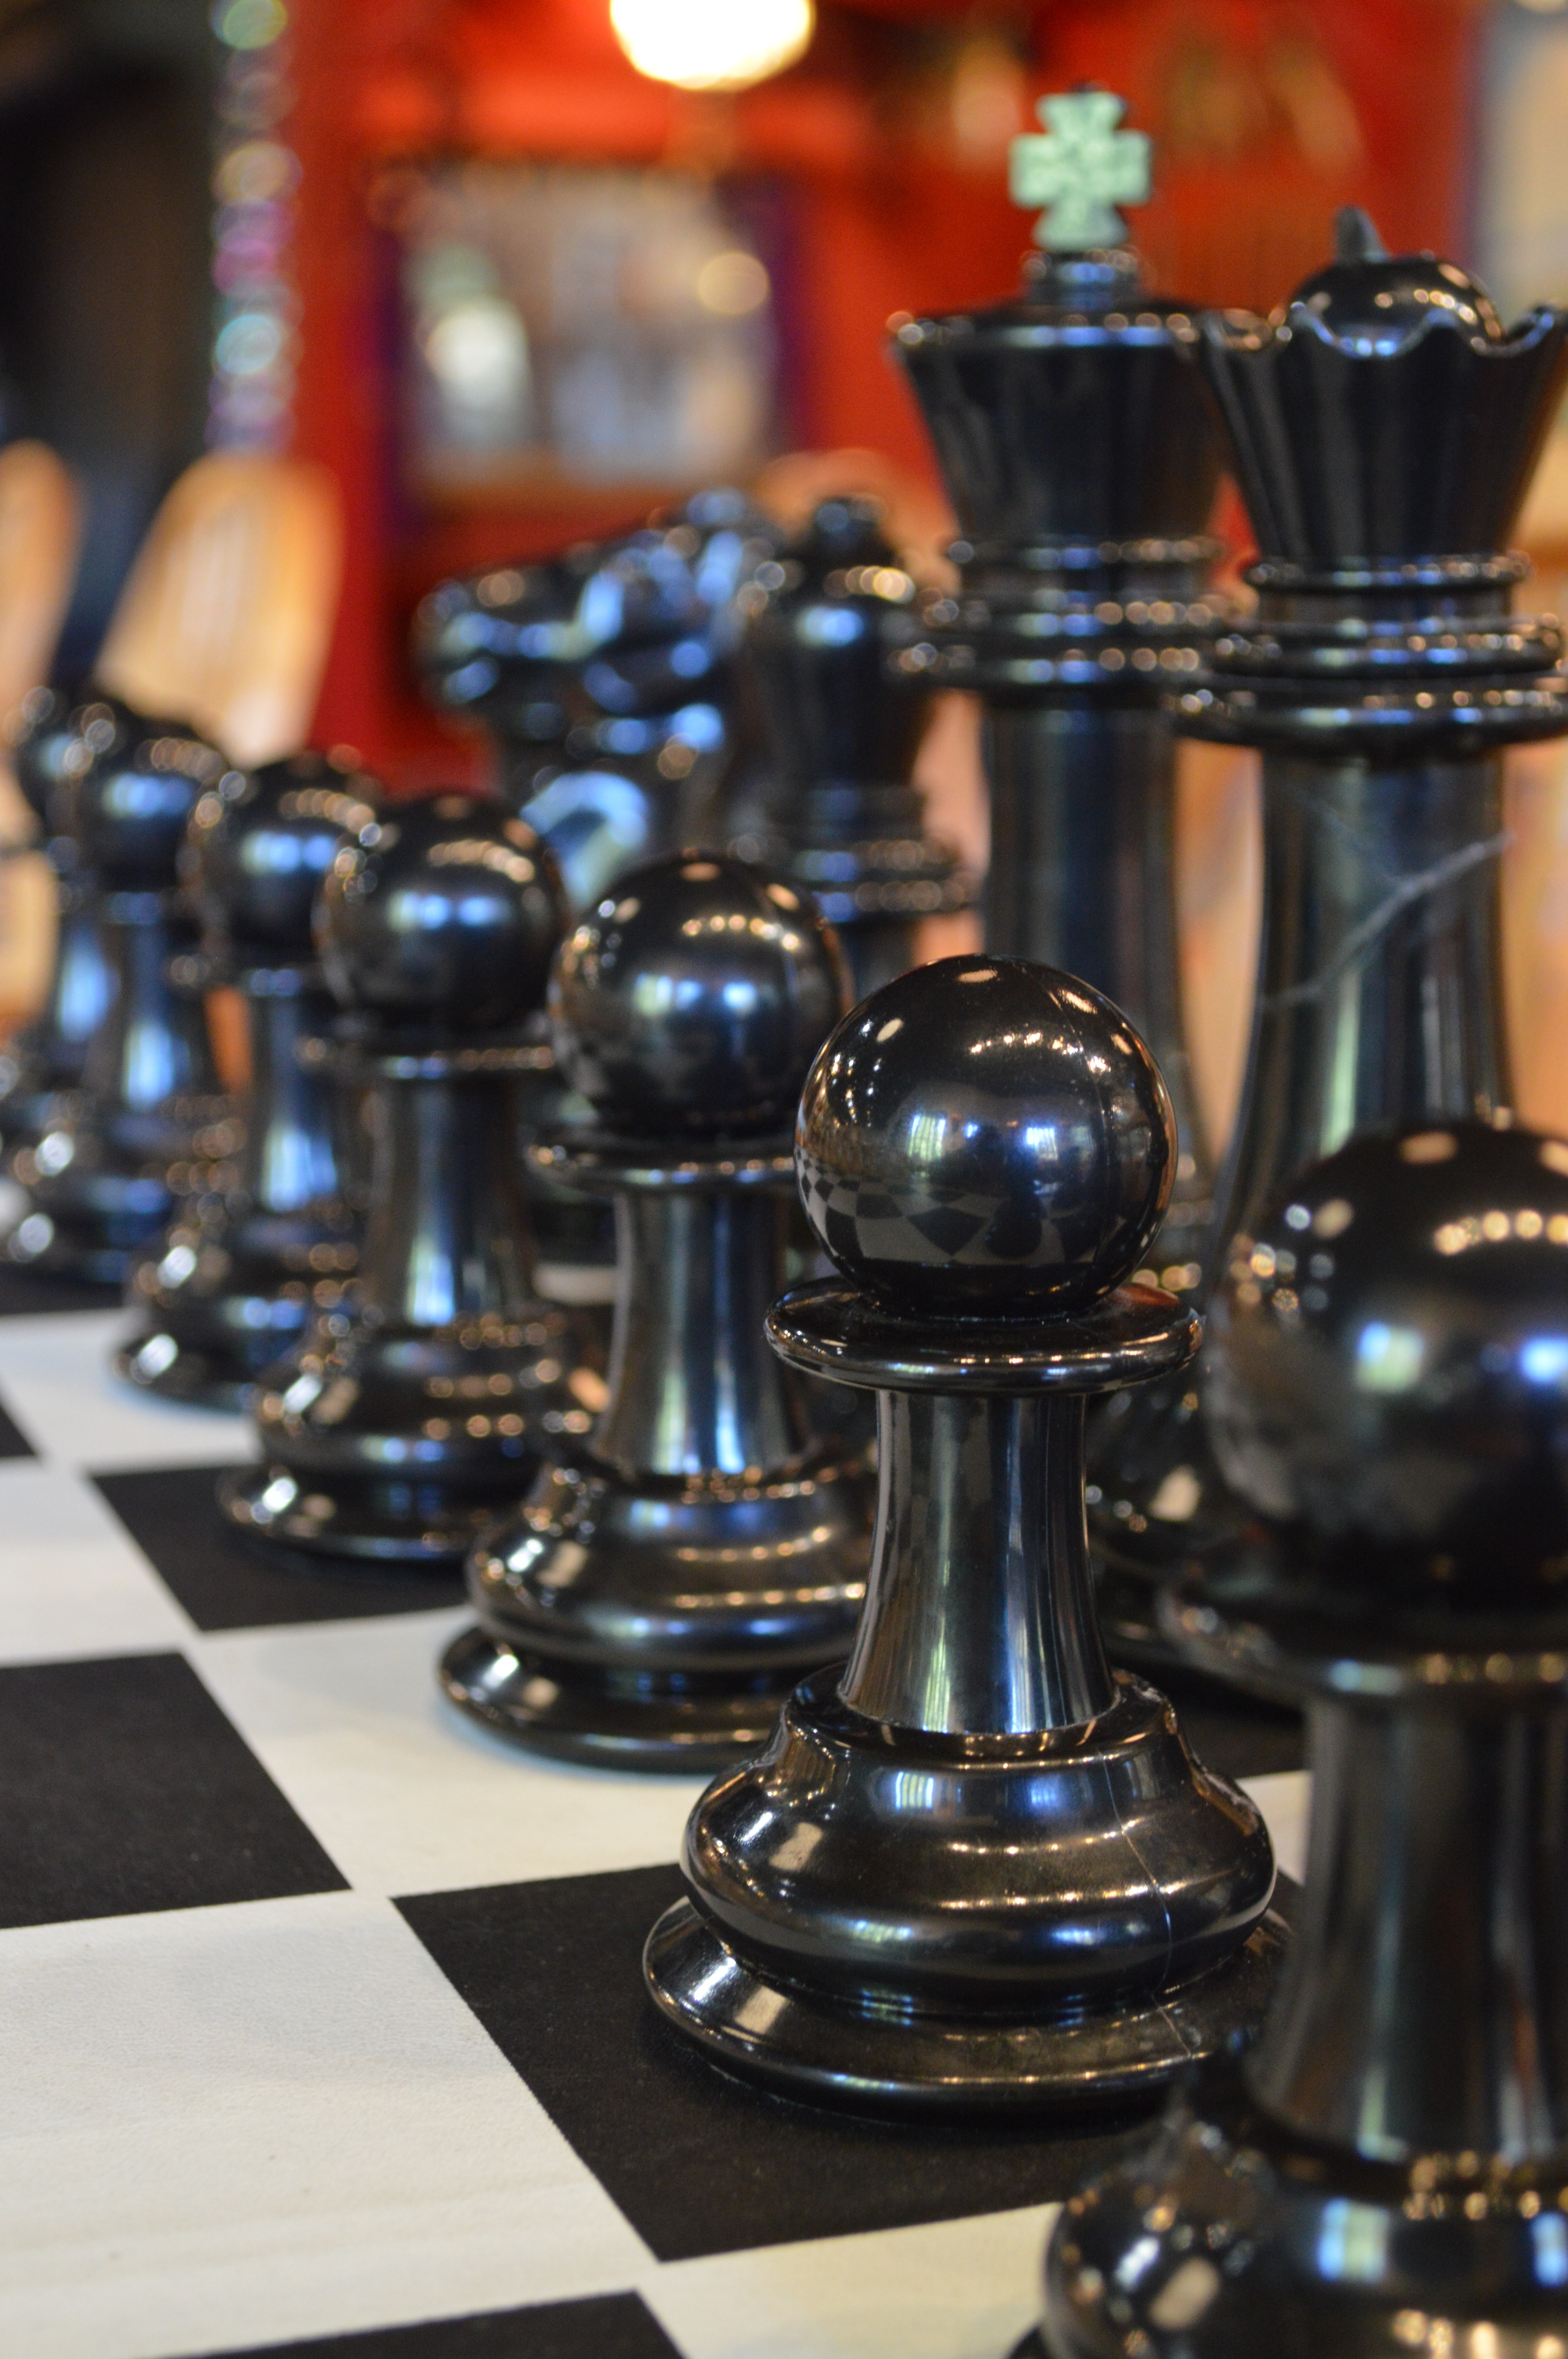
board, game, play, recreation, business, black, leisure, board game, competition, power, battle, decision, king, sports, chess, queen, knight, strategy, pawn, chessboard, piece, planning, games, leadership, intelligence, victory, challenge, success, win, chess board, chess pieces, strategic, board games, indoor games and sports, tabletop game